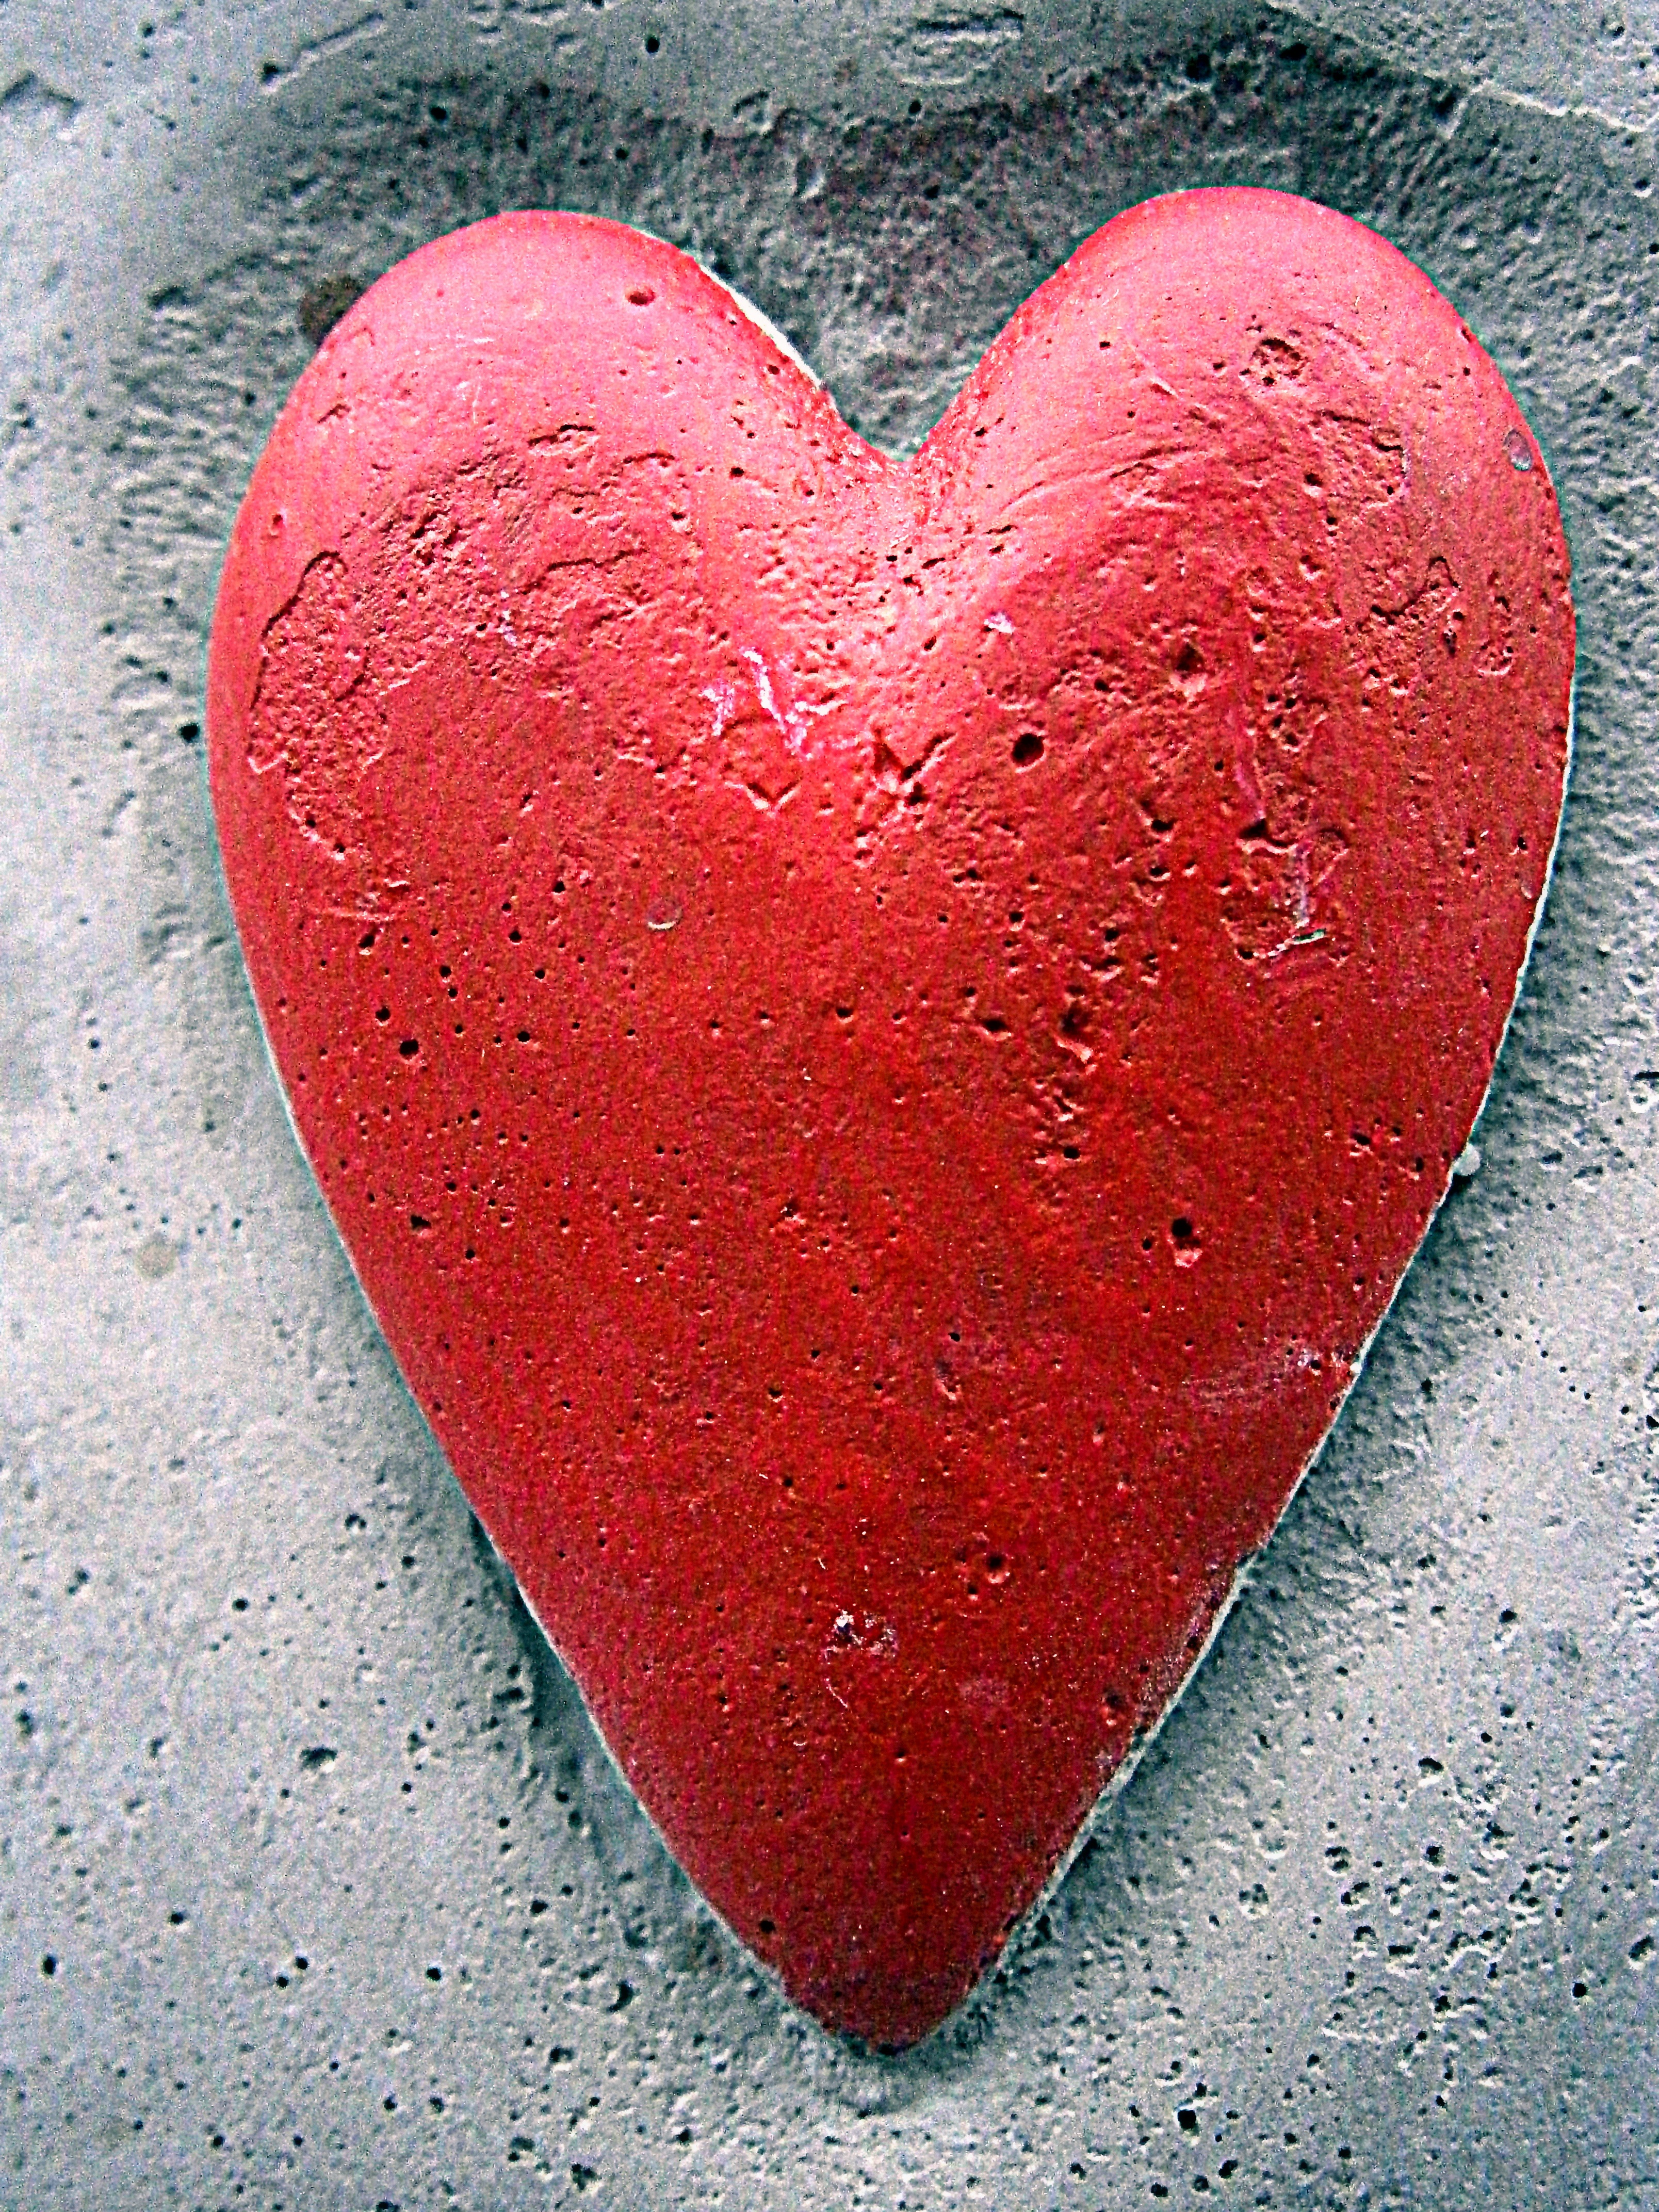
petal, love, heart, red, lip, human body, eye, beautiful, organ, luck, emotion, valentine's day